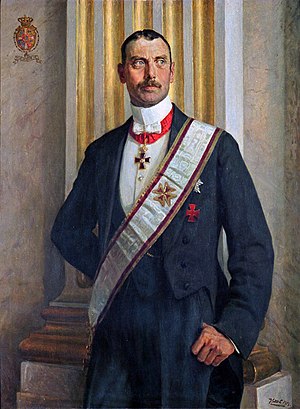
Den Danske Frimurerorden / Medlemmer
Billede af Christian 10., der hænger i Den Danske Frimurerordens bygning (kaldet Stamhuset).
Afbildet person: Christian 10.[2] i sit frimurerkostume.
Den Danske Frimurerorden er en dansk forening og paraplyorganisation for nogle frimurerloger i Danmark. Den Danske Frimurerorden blev stiftet 16. november 1858. Frimurerlogerne under Den Danske Frimurerorden er selvstændige foreninger.